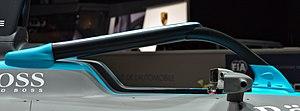
La Formule E, également connue sous son acronyme FE, est une catégorie de compétition automobile de type monoplace électrique réglementée par la Fédération internationale de l'automobile. La FE est la seule catégorie de monoplace actuellement en compétition équipée d'un moteur électrique.
La Spark SRT 05E est une voiture électrique de compétition de type monoplace, créée pour participer au championnat de Formule E FIA. Seule voiture homologuée pour courir dans la catégorie Formule E, elle est utilisée à partir de la cinquième saison de la discipline.